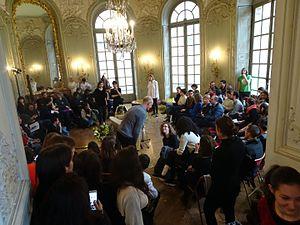
Art+Feminism 2017 à l’Hôtel de Soubise à Paris.
Art and Feminism est un edit-a-thon annuel de portée mondiale pour ajouter du contenu sur Wikipédia à propos d'artistes femmes. Le projet, fondé par Siân Evans, Jacqueline Mabey, Michael Mandiberg, et Laurel Ptak est décrit comme une campagne internationale massive pour corriger un biais persistant sur Wikipédia, dont le contenu portant majoritairement sur des sujets masculins est de plus majoritairement écrit par des hommes.